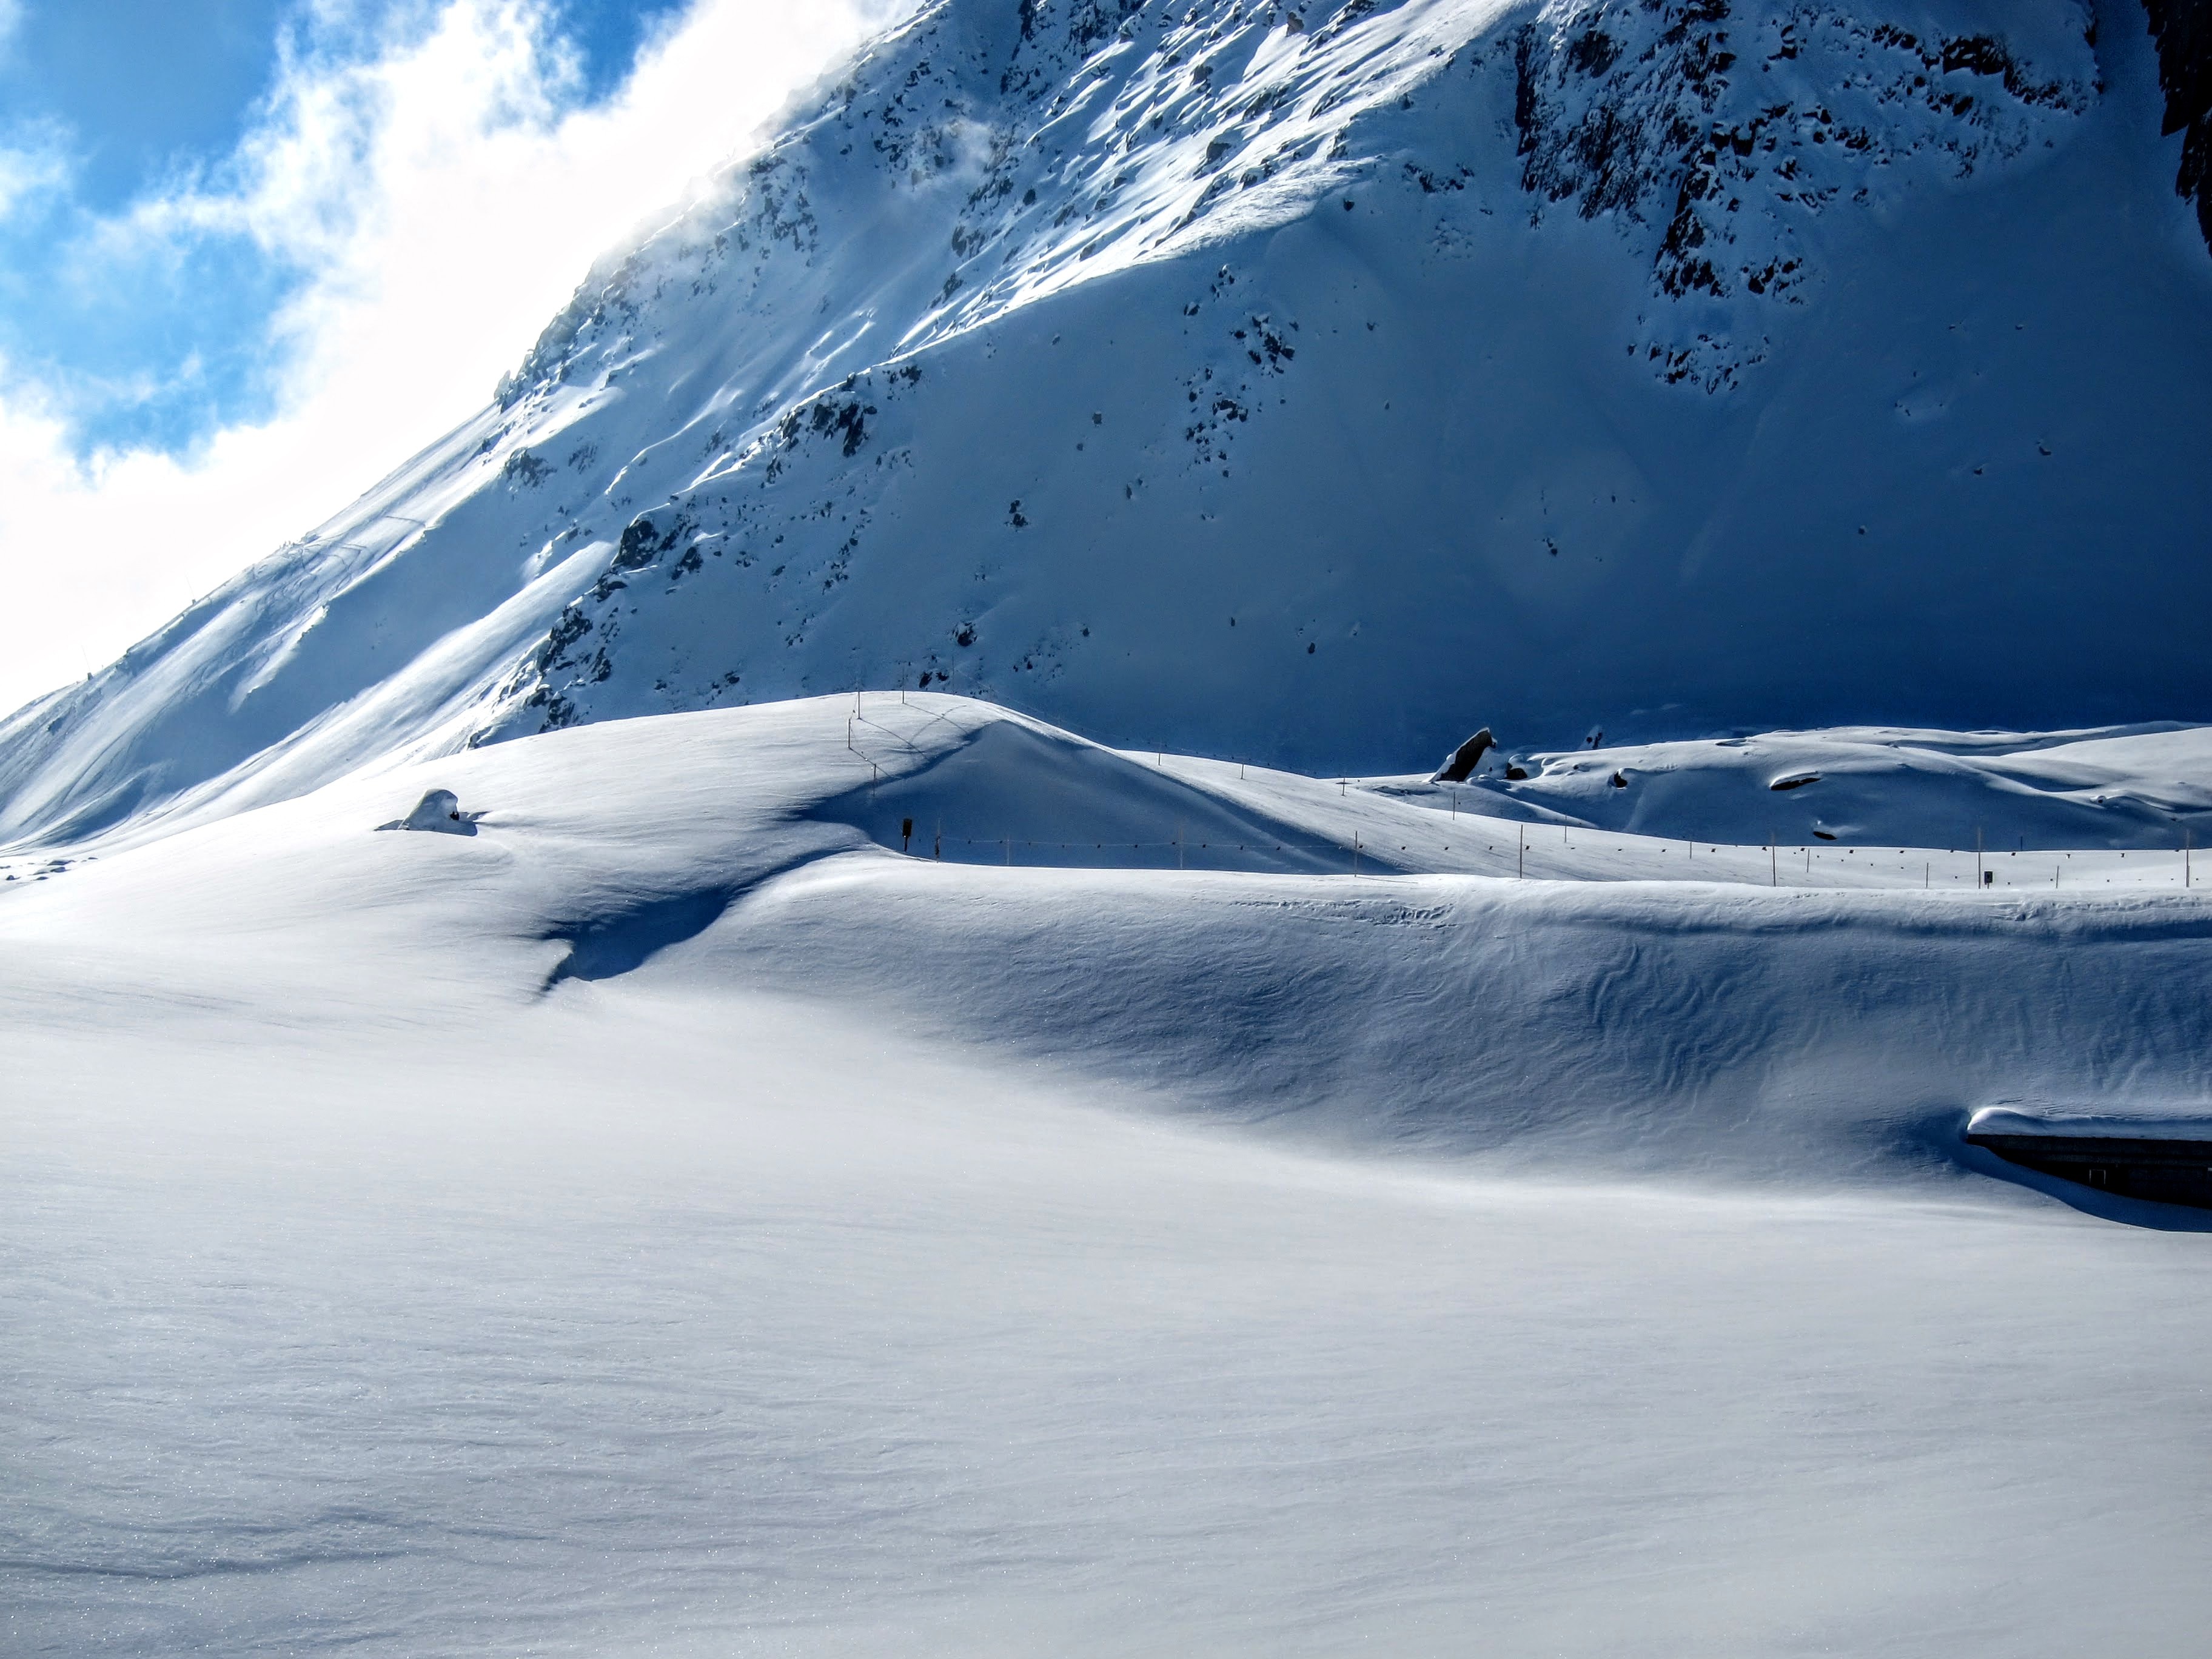
mountain, snow, winter, mountain range, ice, glacier, weather, arctic, season, winter sport, piste, freezing, landform, ski touring, arctic ocean, ski mountaineering, glacial landform, geological phenomenon, ice cap